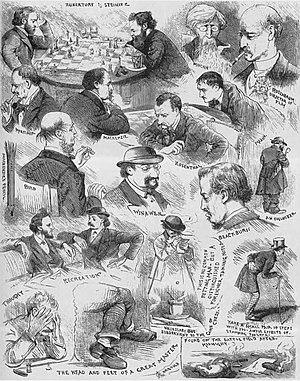
L'histoire des tournois d'échecs de Londres commence avec l'organisation du premier tournoi d'échecs moderne en 1851. Ce tournoi qui réunissait plusieurs maîtres d'échecs européens dont Howard Staunton fut remporté par un Allemand, Adolf Andersen.